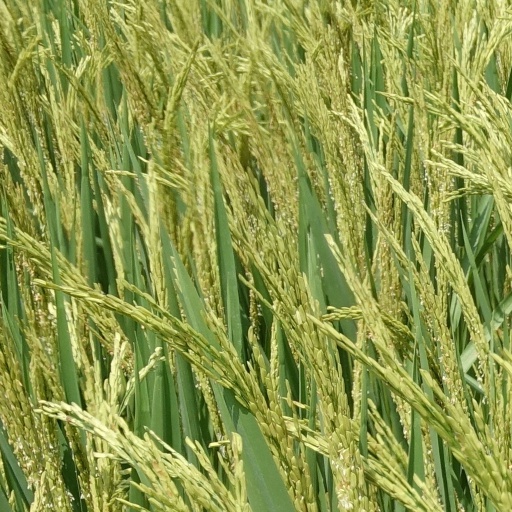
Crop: rice